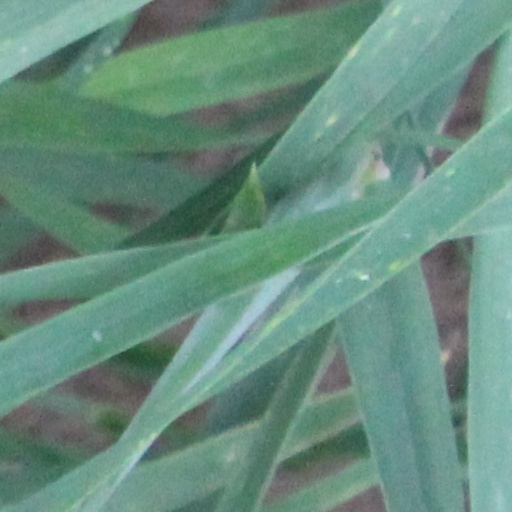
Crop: wheat